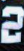
Number: 2